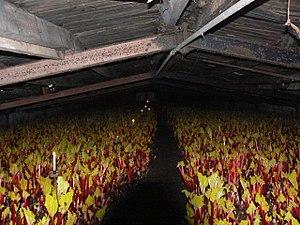
La rhubarbe forcée du Yorkshire est une appellation européenne de fruits qui concerne la rhubarbe produite dans le nord de l'Angleterre.